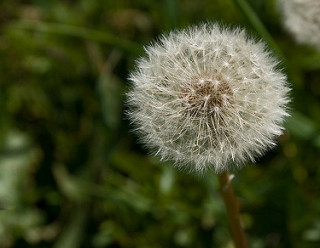
Flower: dandelion